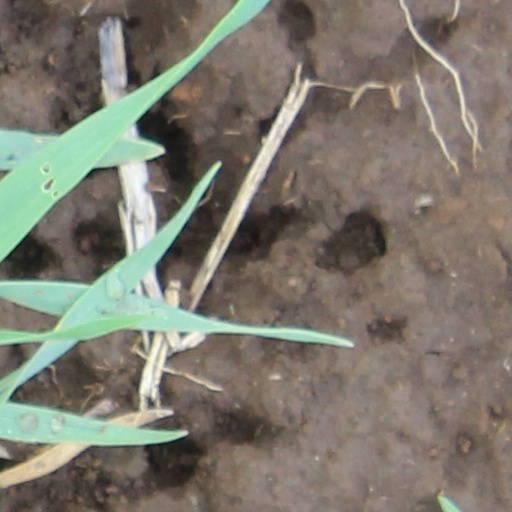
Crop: wheat